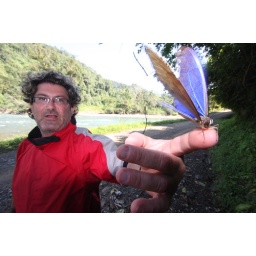
Ciado taming the blue morpho butterfly in costa rica